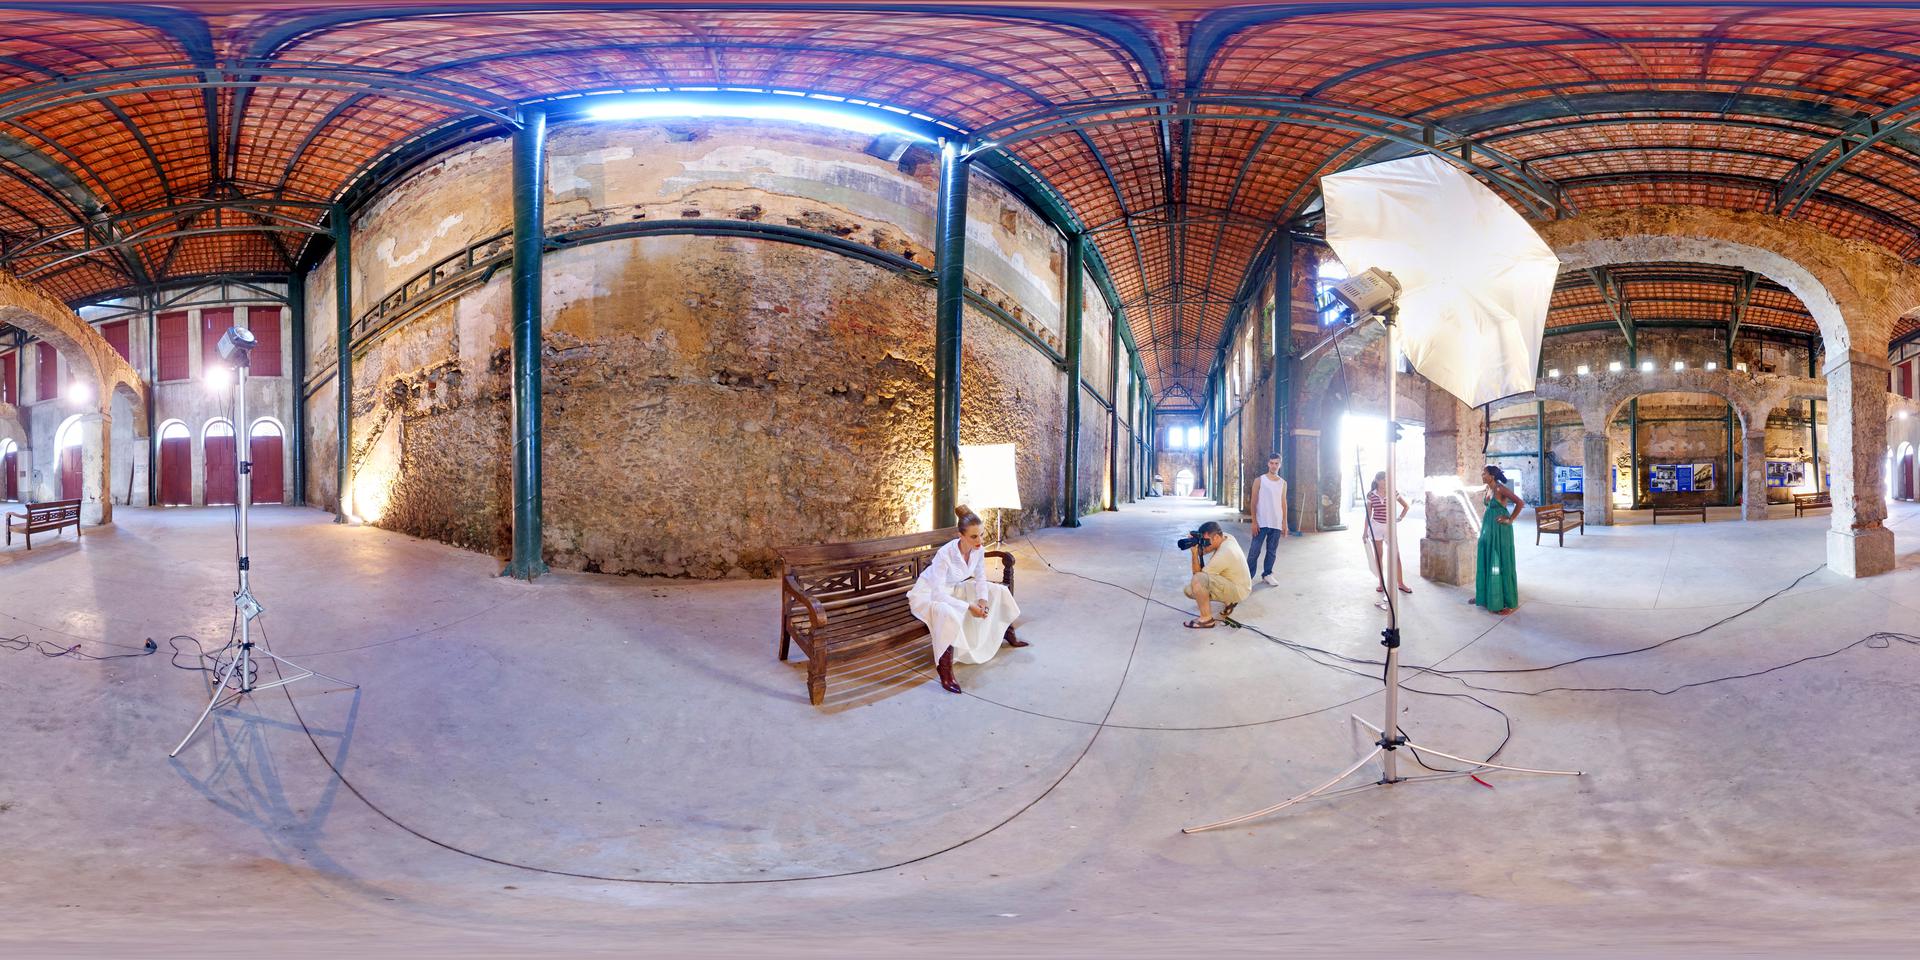
Referred object: the woman in a long green dress

Referred object: turn slightly left toward the wooden bench with the seated model

Referred object: the wooden bench opposite the large white umbrella light